Bartlett's Bridge

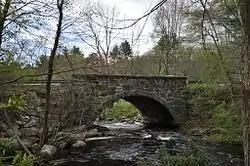
Bartlett's Bridge in 2012

Bartlett's Bridge is a historic stone arch bridge carrying Clara Barton Road over the French River in Oxford, Massachusetts. Built in 1889, it is a rare example of late 19th-century stone bridge construction in the state. It was originally built to provide improved capacity for vehicles servicing a nearby textile mill complex. The bridge was listed on the National Register of Historic Places in 2000.